Dave Gonzalez (guitarist)

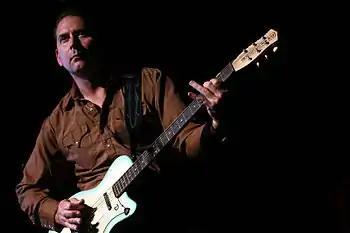
Dave Gonzalez with the Hacienda Brothers at Byron Bay Bluesfest in Australia, Easter 2007

Gonzalez made the list of the "101 Forgotten Greats & Unsung Heroes" selected by "Guitar Player":